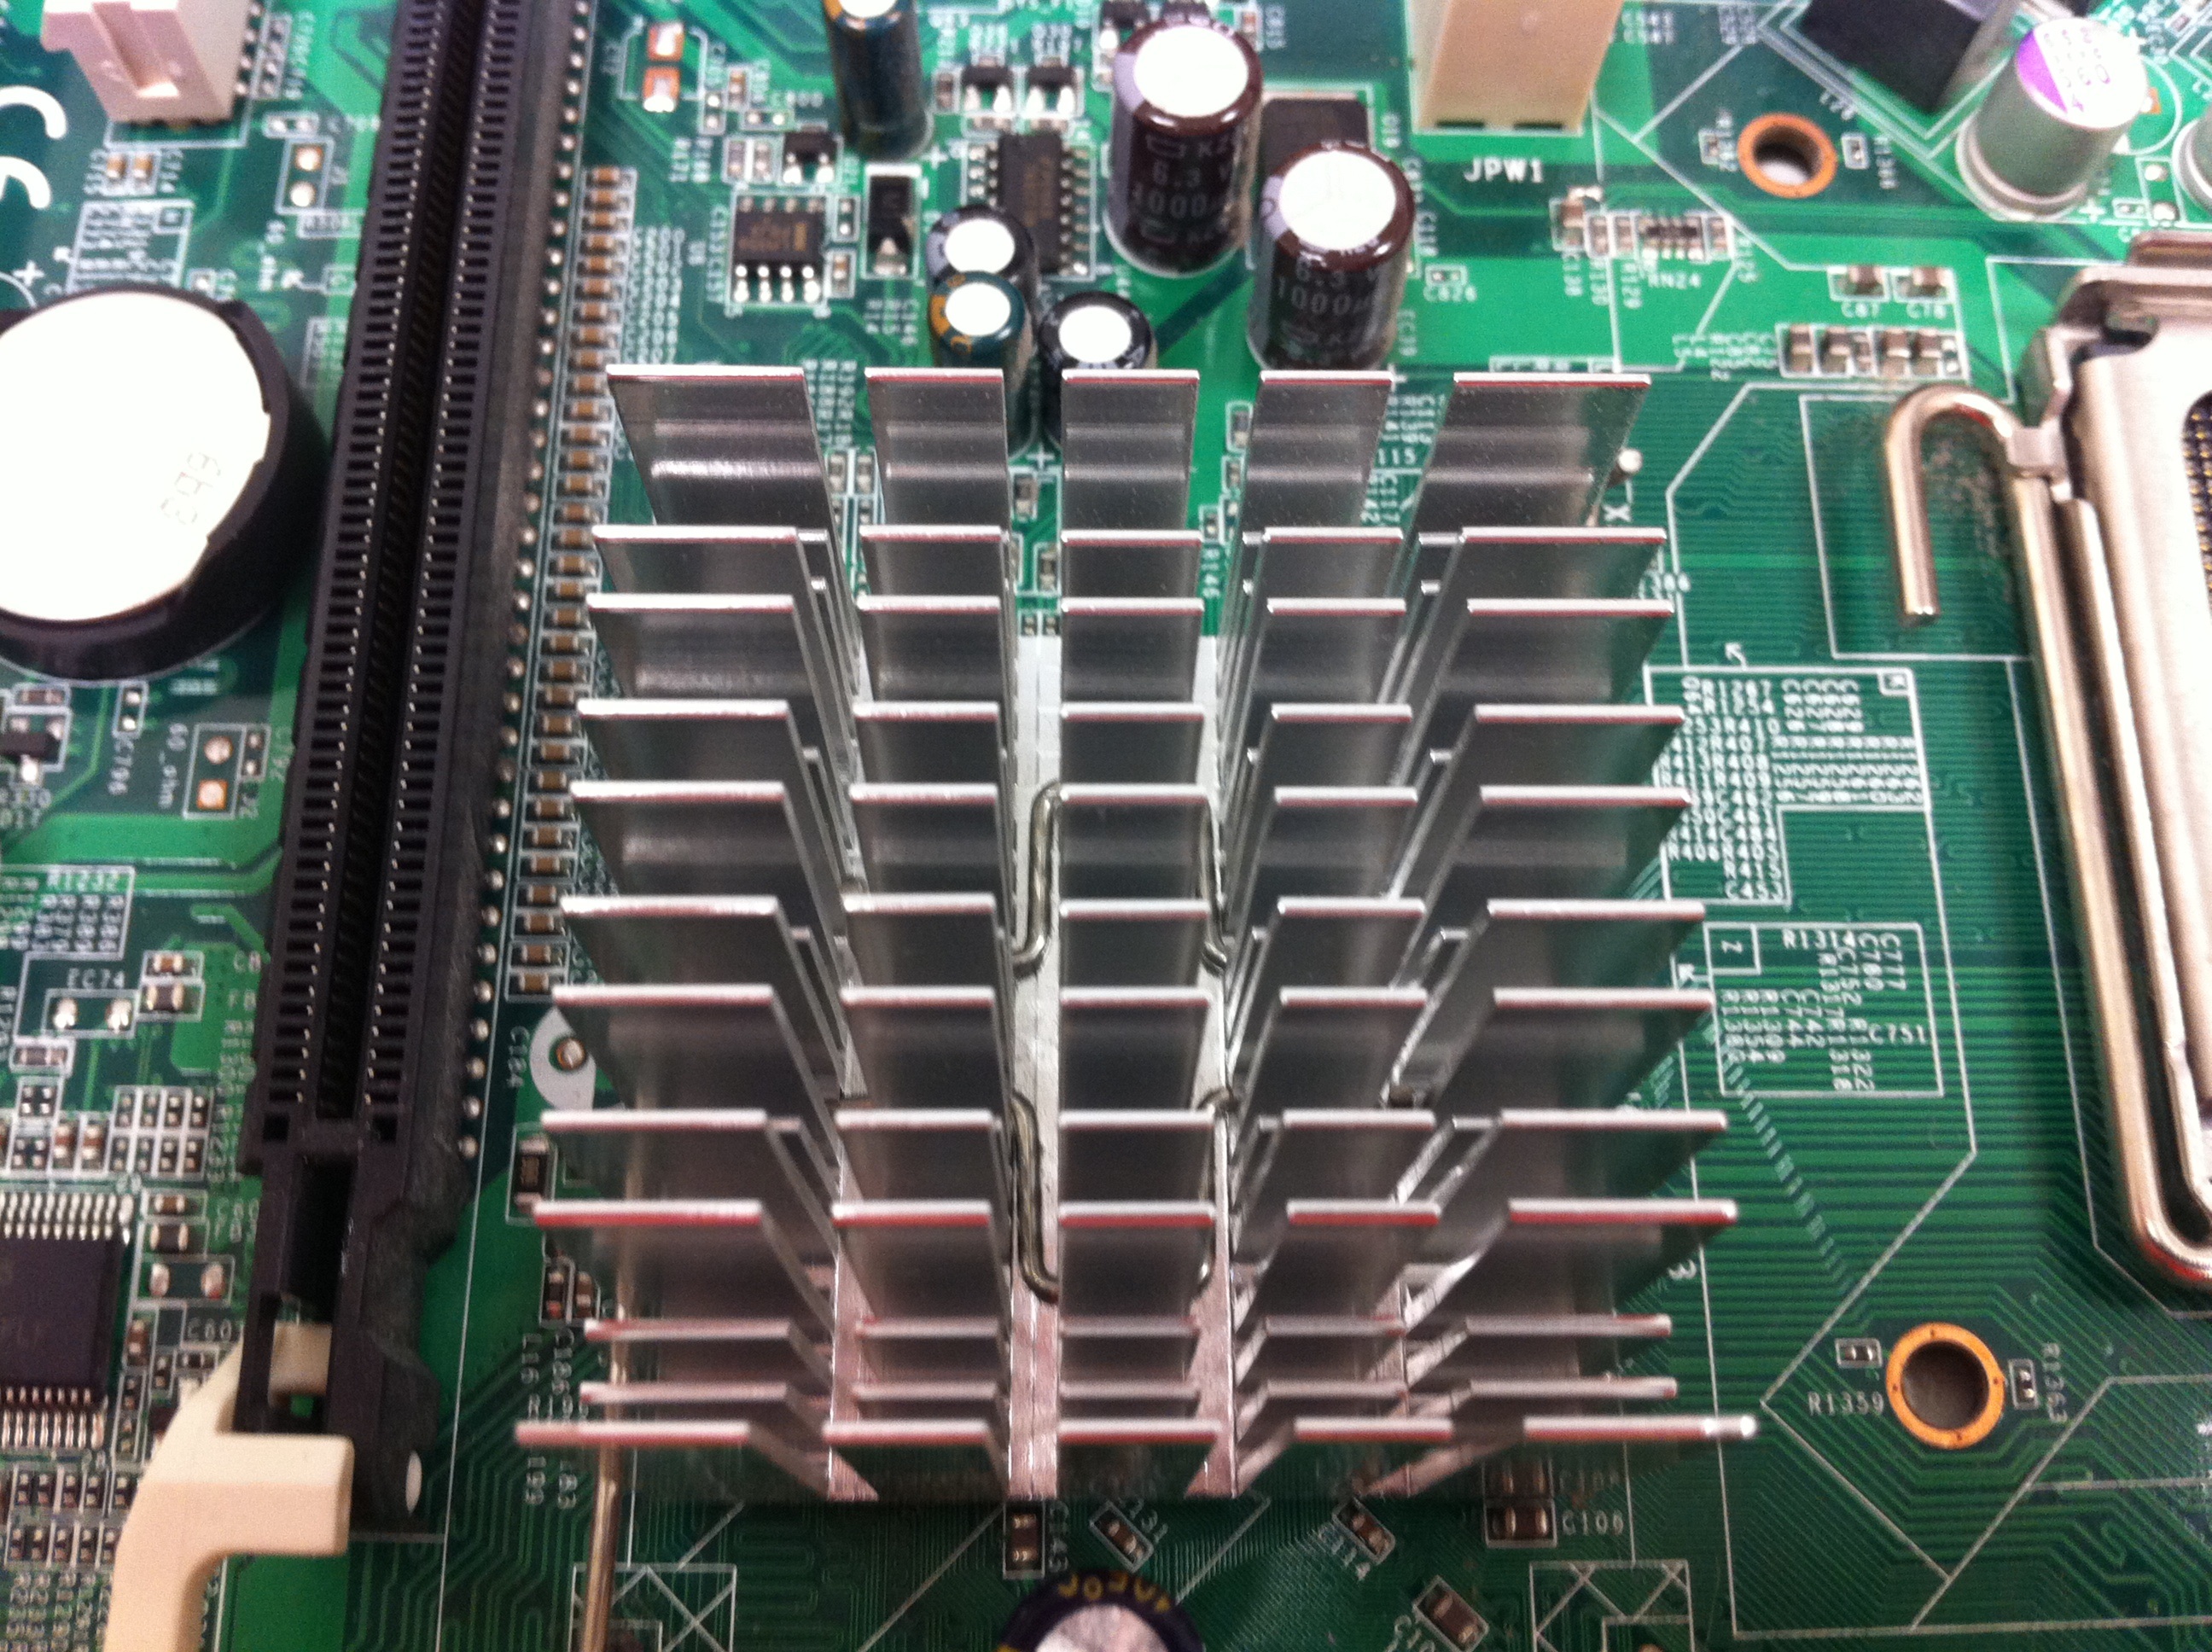
computer, technology, electronics, motherboard, microcontroller, electronic engineering, electronic device, personal computer hardware, display device, electrical network, heat sink